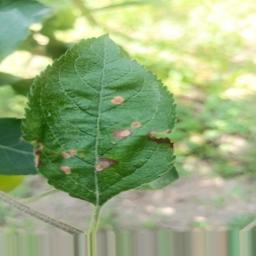
Label: Alternaria